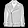
Label: Coat